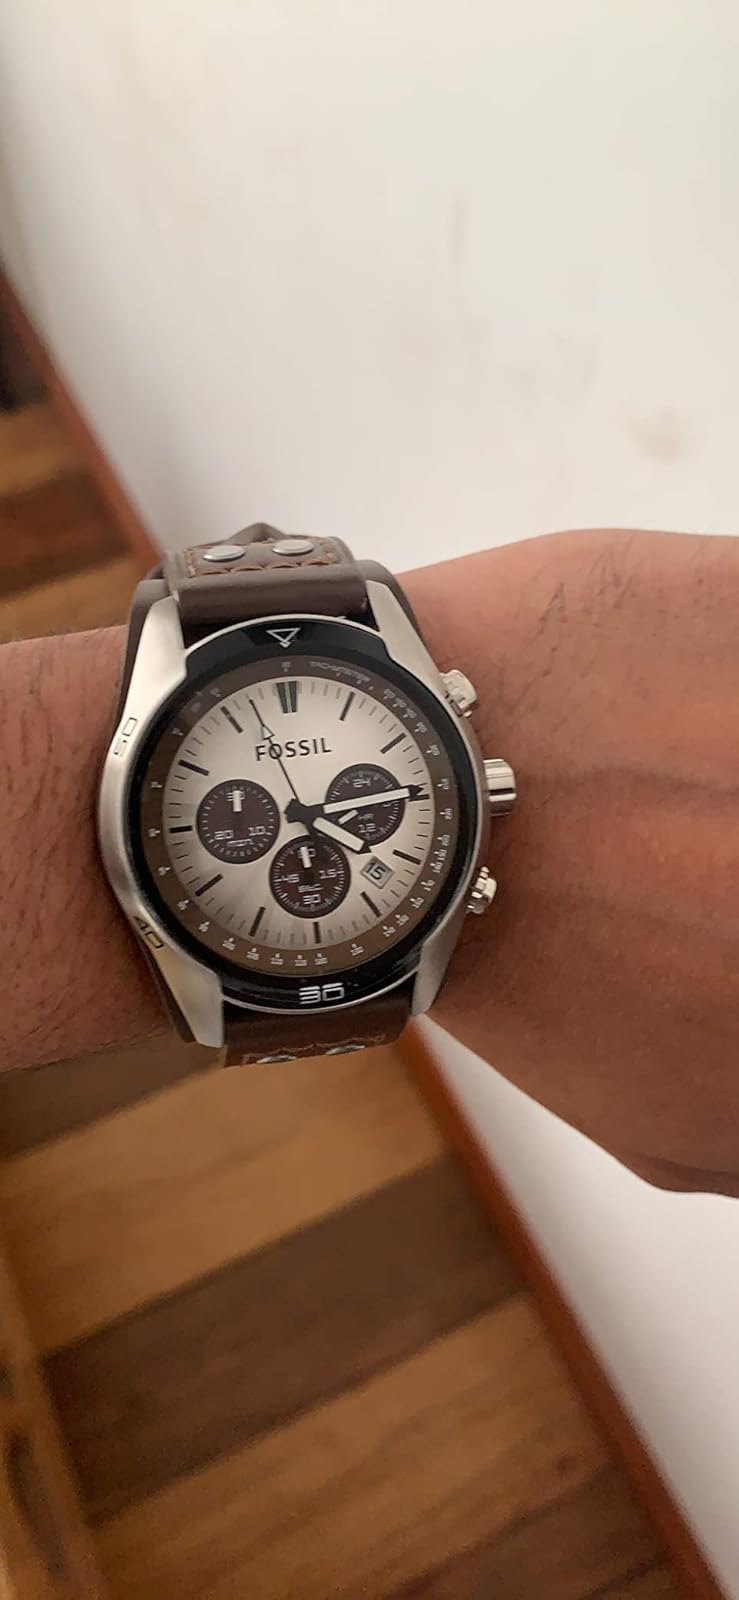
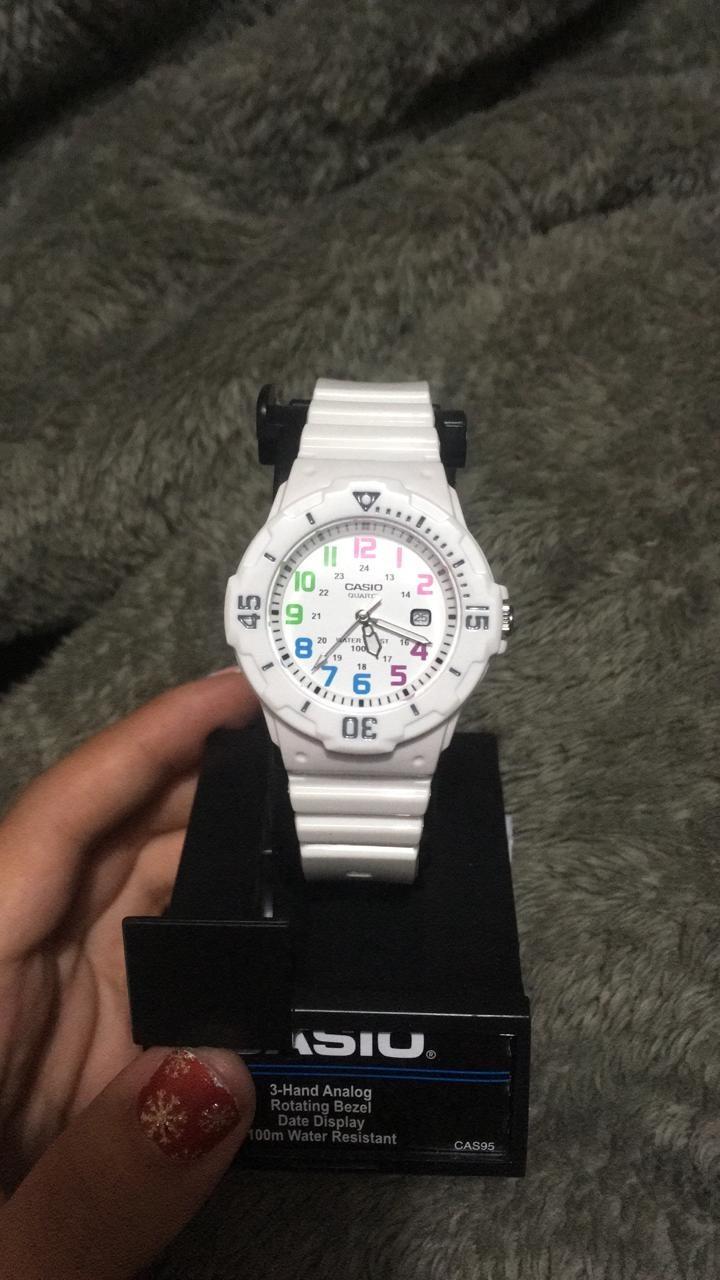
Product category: accessories_watch
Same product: no